2009 Minnesota Vikings season

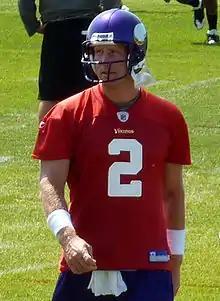
Sage Rosenfels was the Vikings' third-string quarterback in 2009.

On February 24, the team re-signed cornerback Charles Gordon to a 1-year $1 million contract.